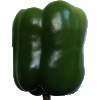
Label: Pepper Green 1